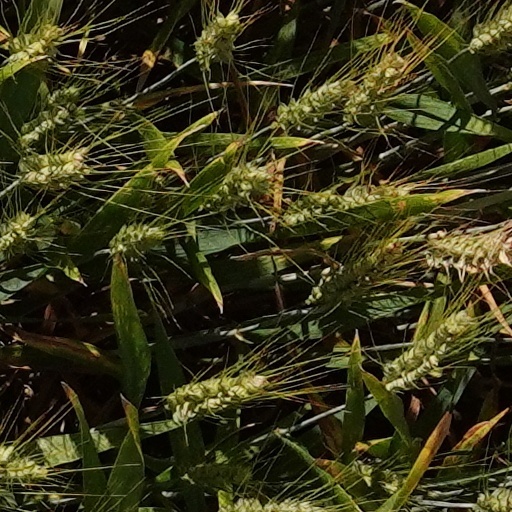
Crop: wheat